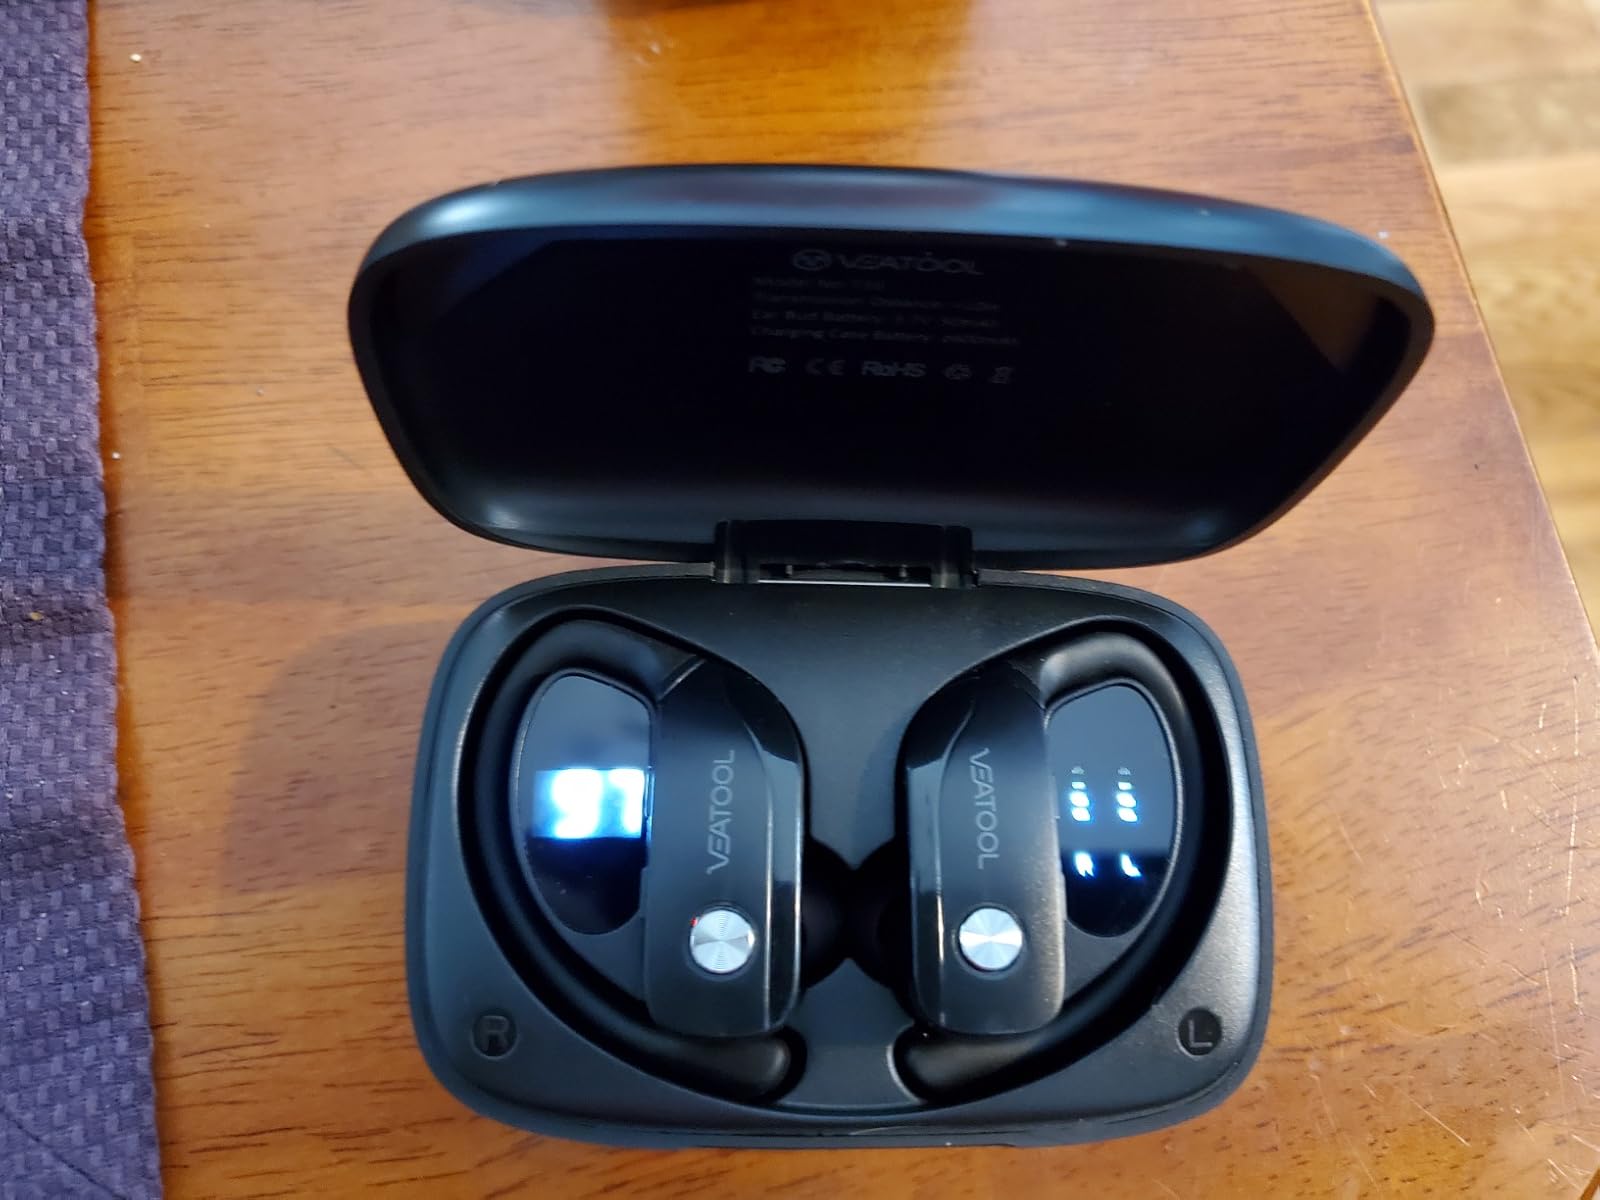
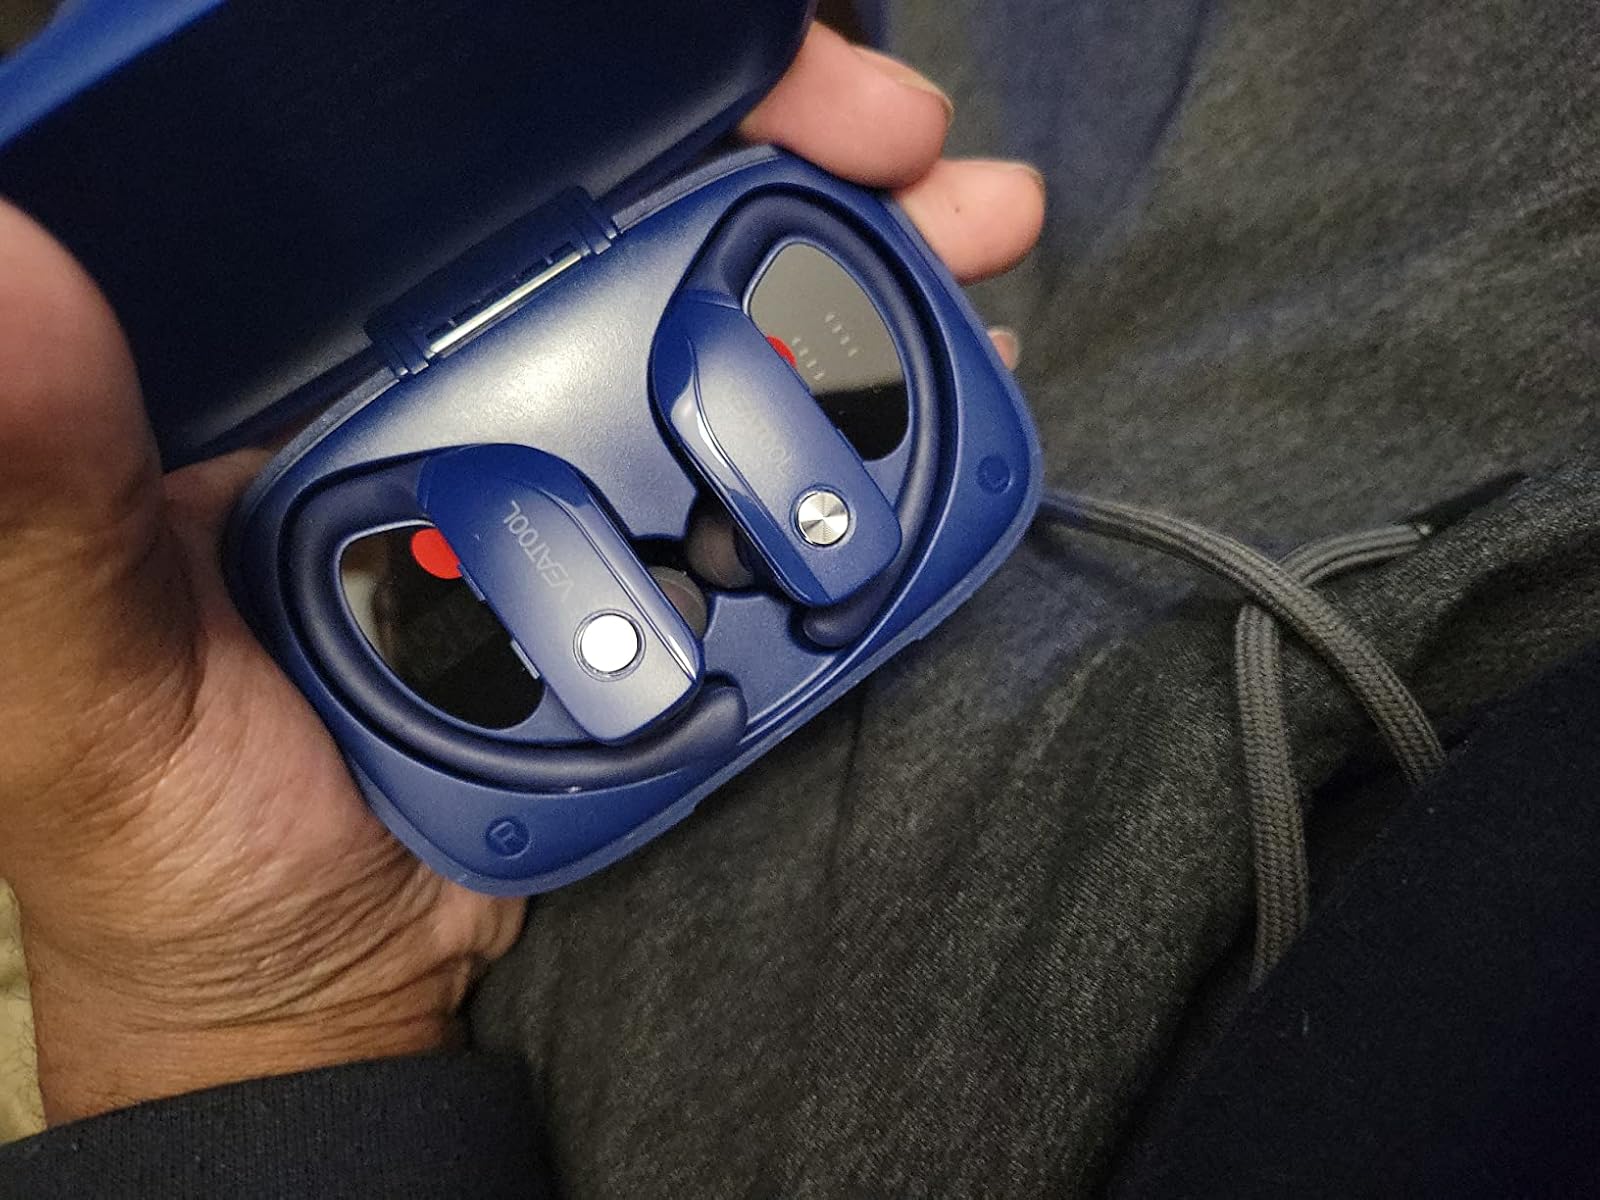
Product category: earbuds
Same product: no